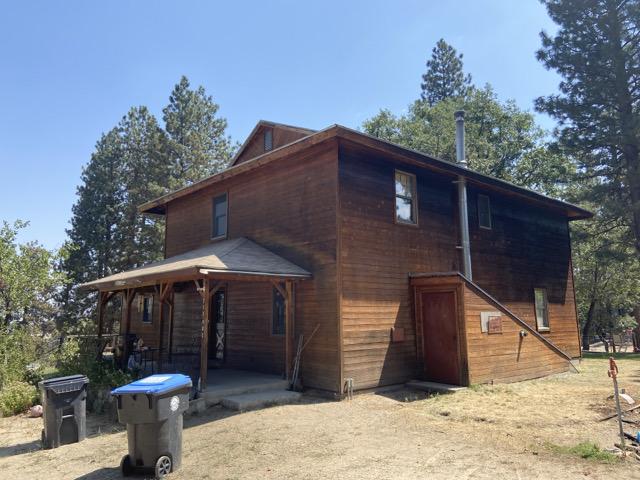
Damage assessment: affected